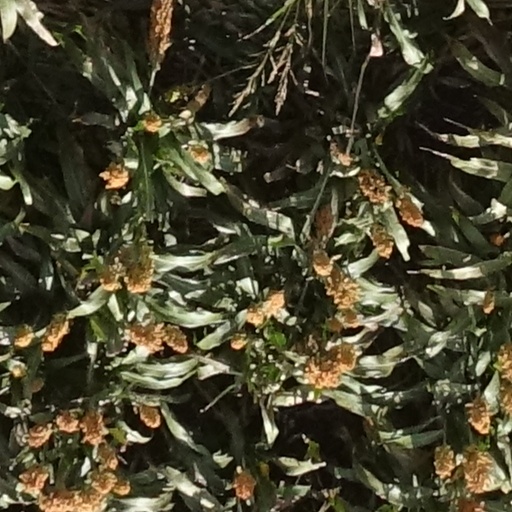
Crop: sorghum